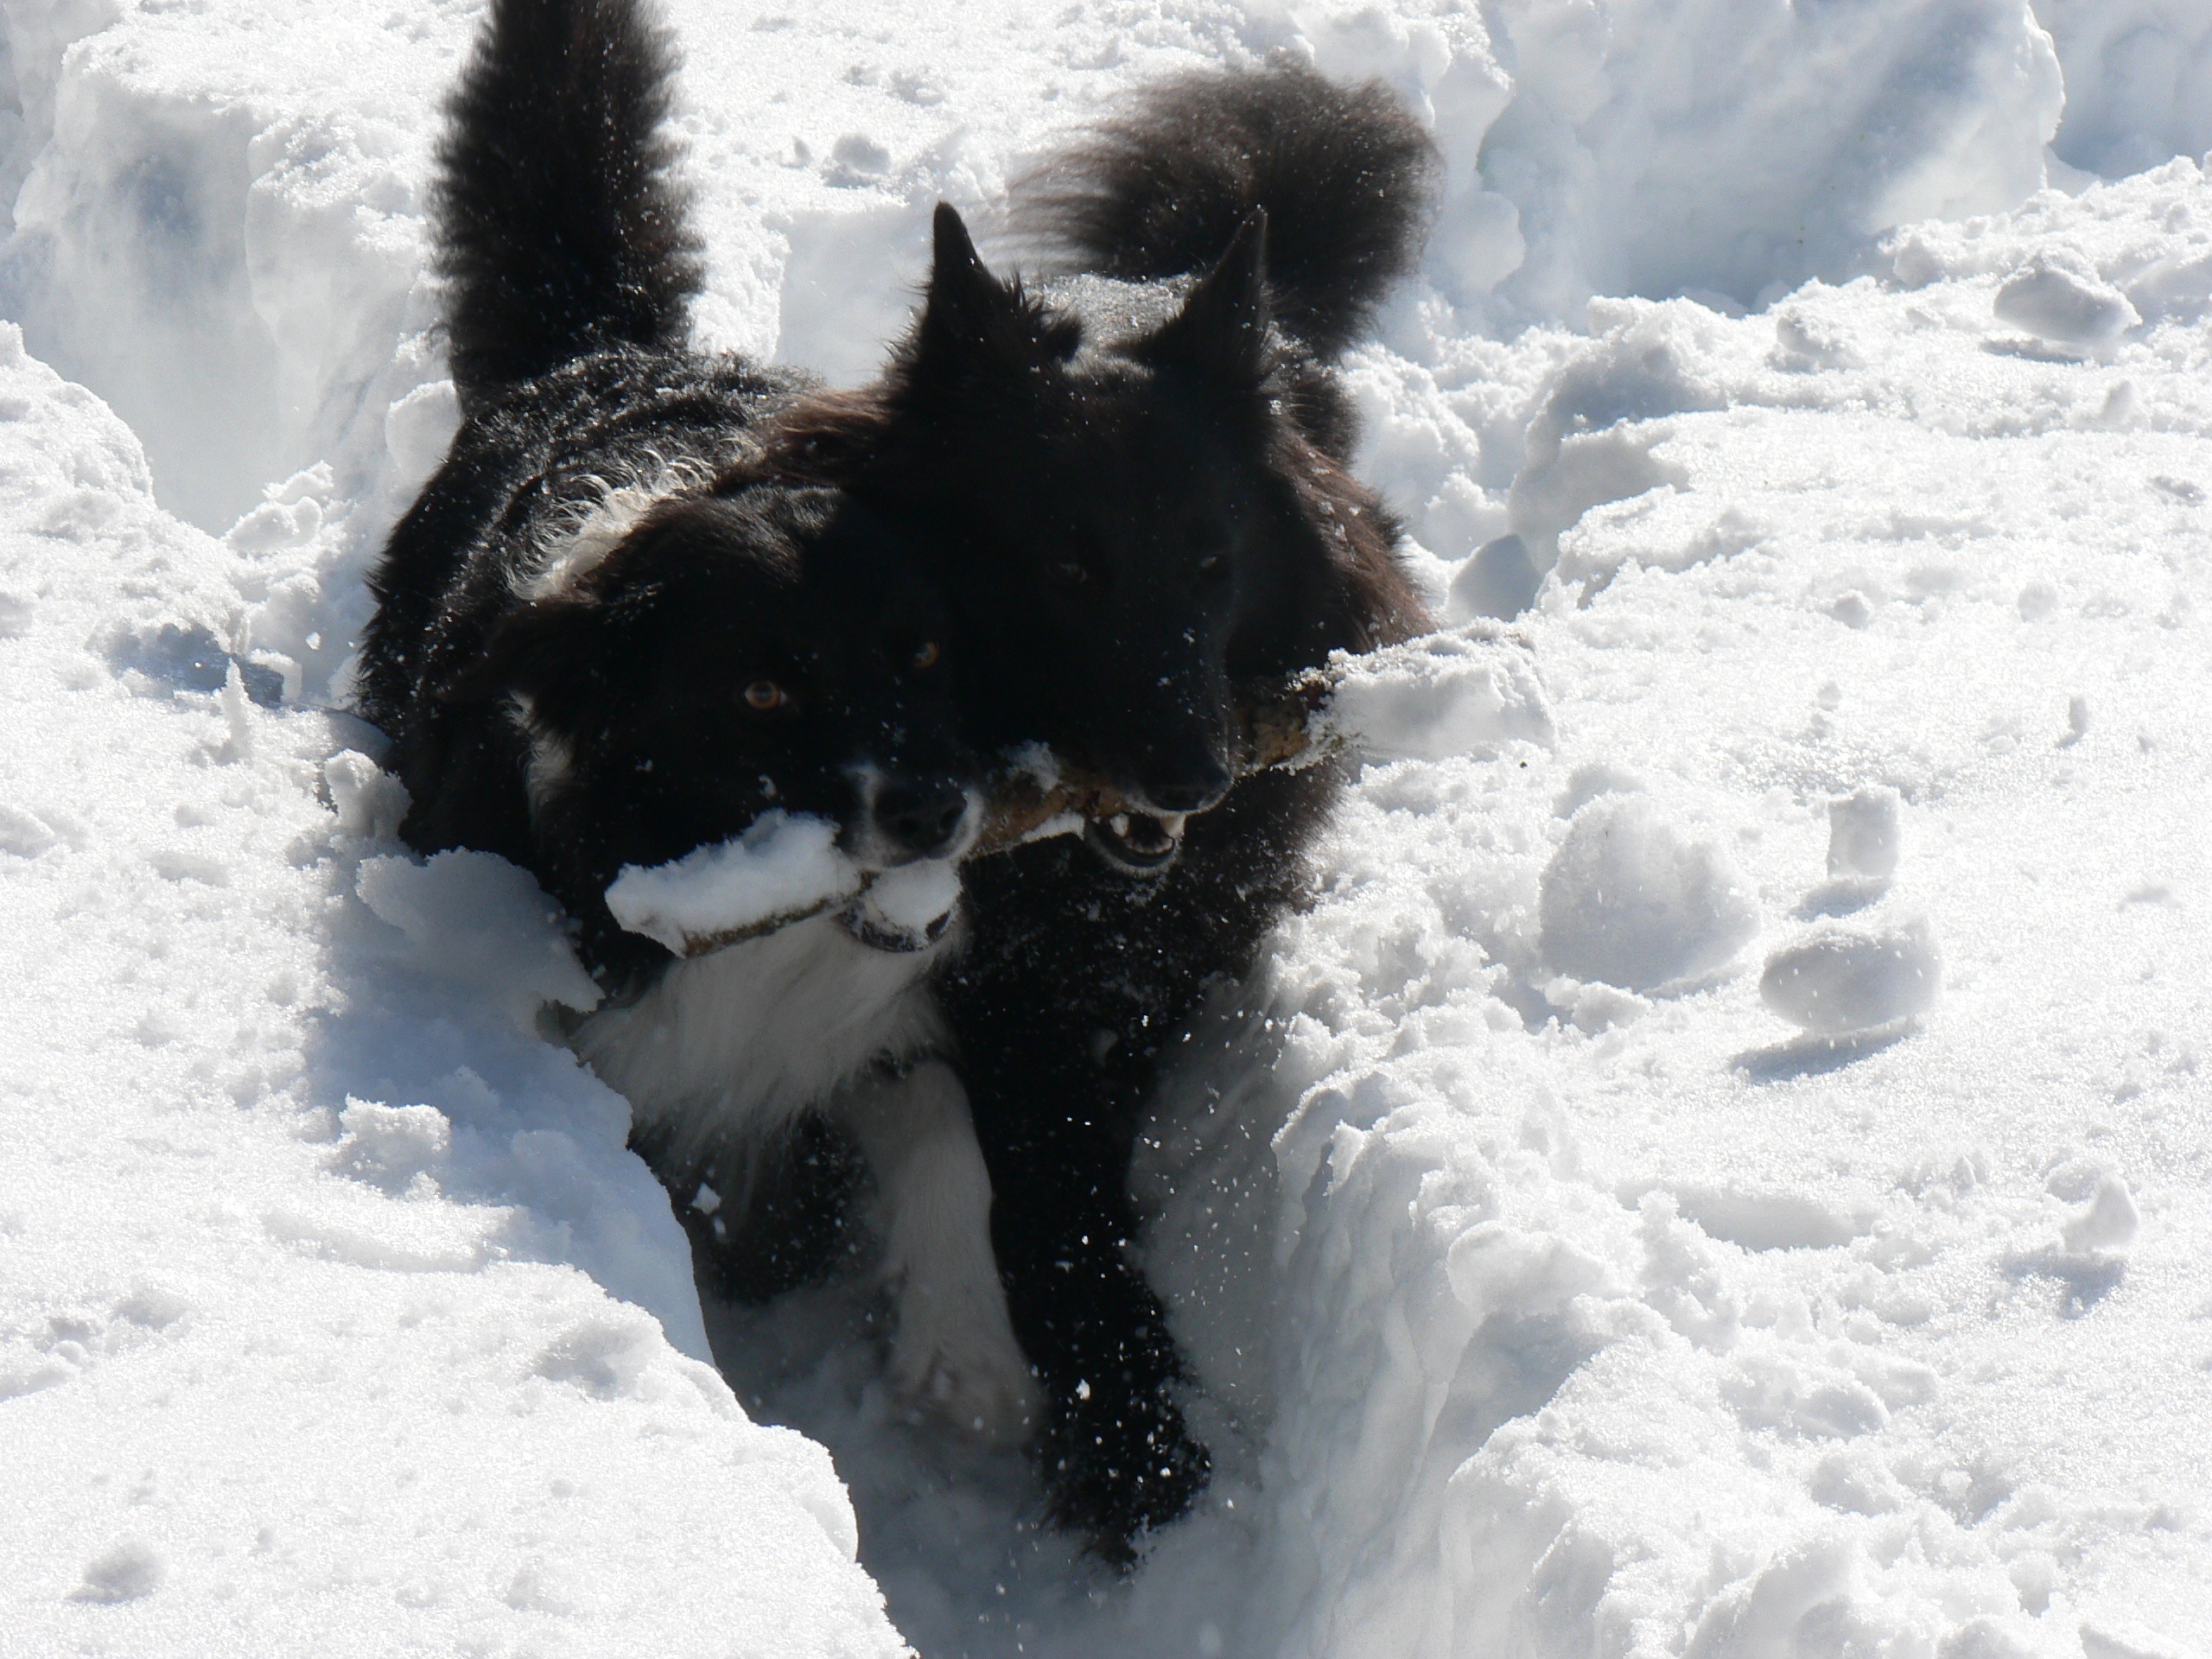
snow, winter, dog, pet, weather, mammal, black, season, border collie, dogs, animals, the playground, the muzzle, groenendael, dog like mammal, the pleasure of